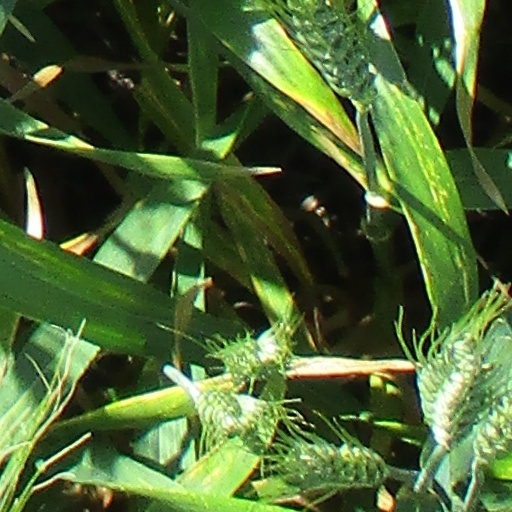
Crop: wheat